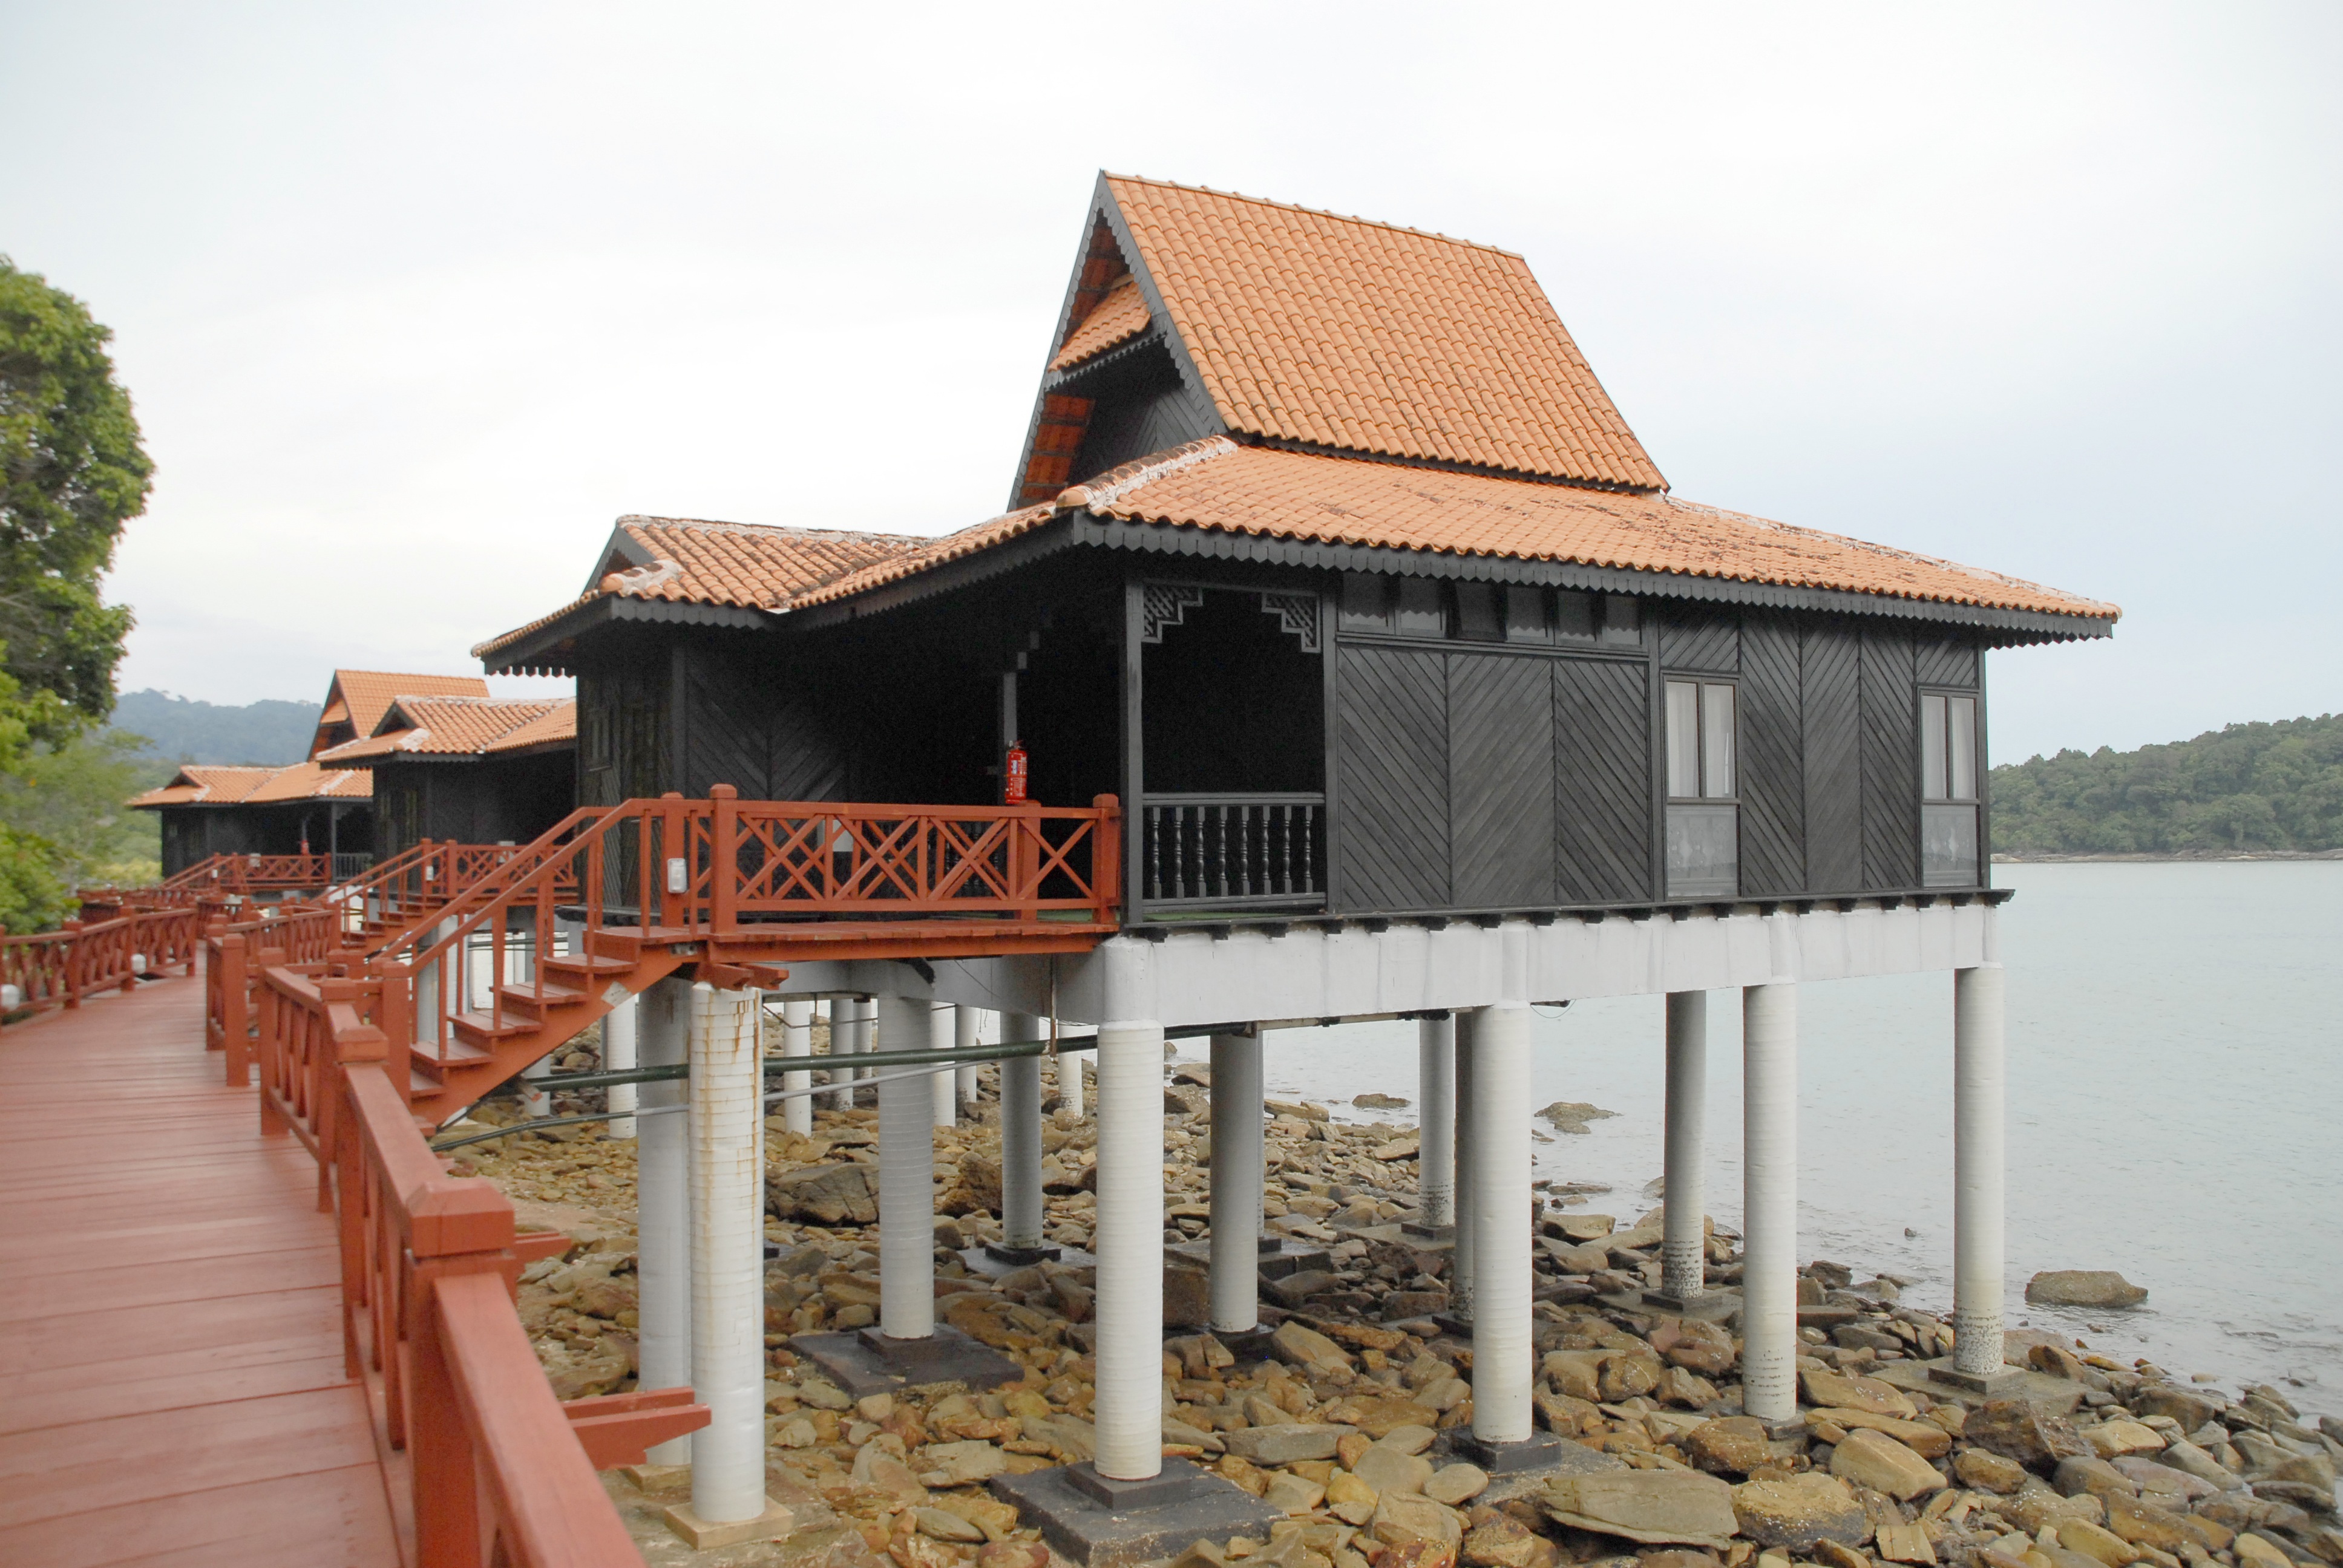
beach, wood, house, roof, summer, hut, tower, cottage, holiday, property, temple, shrine, malaysia, bungalow